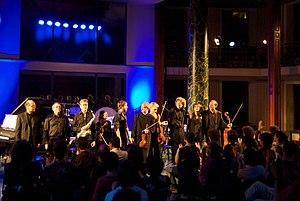
Lucilin au festival Ciclo de Conciertos de Musica Contemporanea de Buenos Aires en 2011
Lucilin, ou United Instruments of Lucilin, est un ensemble instrumental luxembourgeois créé en 1999, se vouant exclusivement à la diffusion et à la création d'œuvres des XXᵉ et XXIᵉ siècles.